Vermilion Pleasure Night

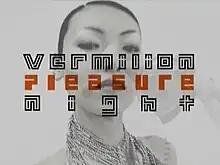
Opening screen

, or VPN, is a Japanese late-night variety and comedy skit TV show created by Yoshimasa Ishibashi. The program mixed animated and live-action segments (often parodying TV series) in a fashion similar to "SCTV". The show premiered on July 2, 2000 on TV Tokyo and aired 25 episodes. The series is best known for its recurring segment, "The Fuccons", which spun off its own series, "Oh! Mikey". In America, the series aired on Anime Network.